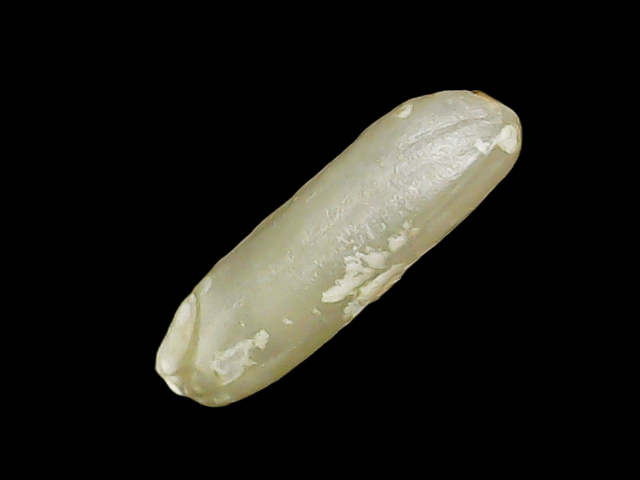
Rice variety: Binadhan14